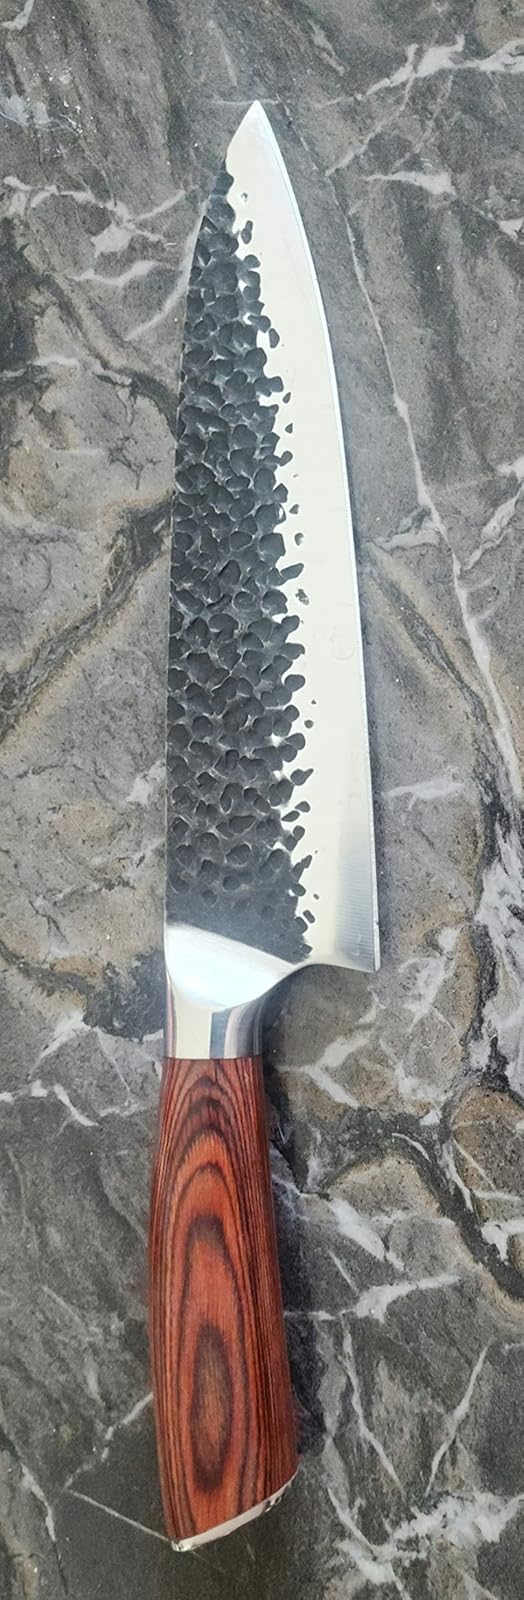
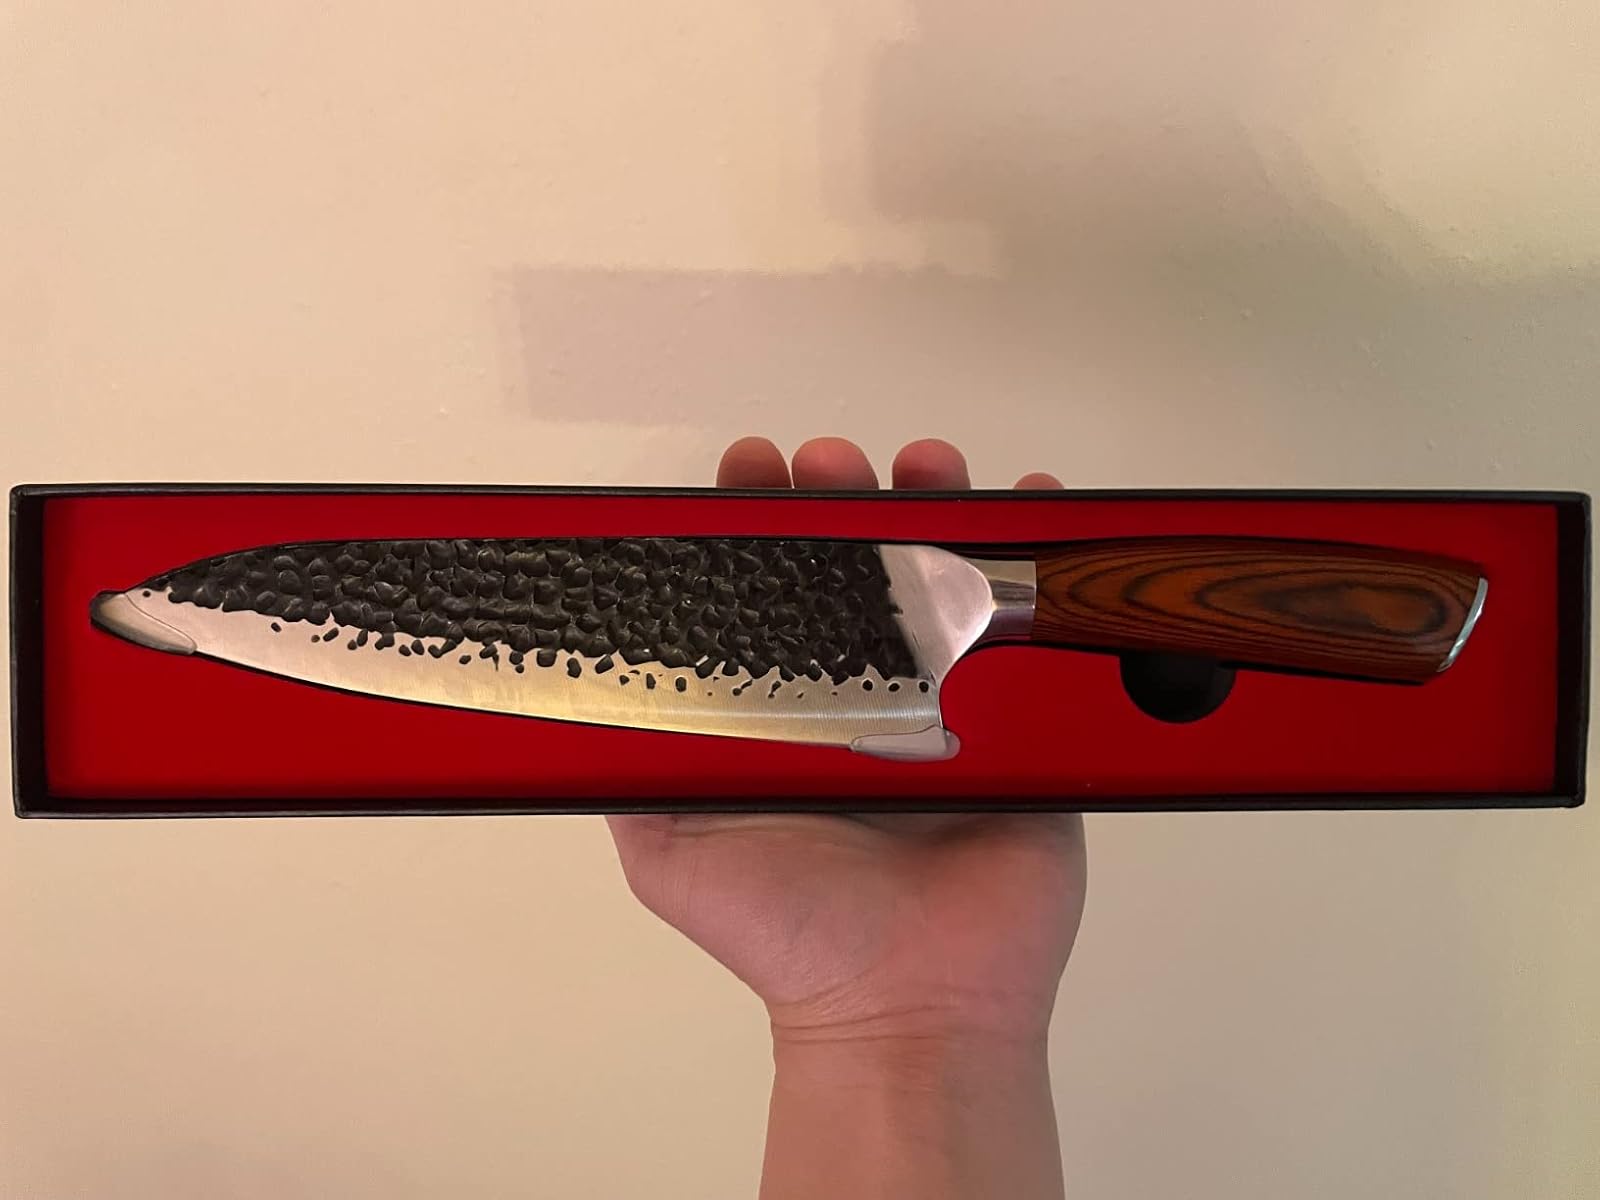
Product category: items_knife
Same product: yes